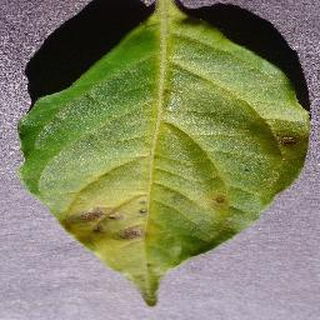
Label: bell_pepper_bacterial_spot